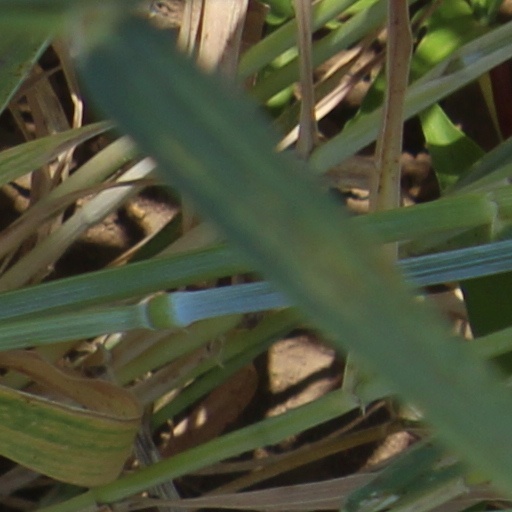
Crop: wheat